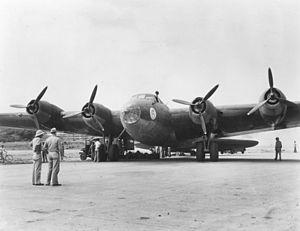
Le Boeing XB-15, désigné Model 294 chez l'avionneur, est un prototype de bombardier lourd quadrimoteur à long rayon d'action développé dans les années 1930. La conception débute en 1934, à la suite d'une demande de l'United States Army Air Corps, qui souhaite un bombardier pouvant opérer sur une distance de plus de 8 000 km. En 1935, le projet est brièvement renommé XBLR-1, comme bombardier à long rayon d'action, avant de redevenir XB-15. Seul un prototype est construit avant l'abandon du projet ; c'est à cette époque le plus gros avion jamais construit aux États-Unis ; il effectue son premier vol le 15 octobre 1937. Un vol de 8 000 km doit prendre 33 heures à une vitesse de croisière de 245 km/h ; l'équipage est alors composé de plusieurs équipes et des couchettes permettent aux membres de dormir quand ils ne sont plus en service. L'avion est livré à l'USAAC au mois de décembre.